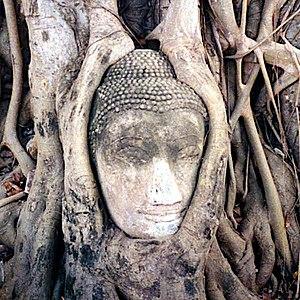
Tête d'une statue de Bouddha envahie par un figuier au temple Wat Mahatat, dans le parc historique d'Ayutthaya. Español: Cabeza de Buda rodeada por una higuera en Wat Mahatat, parque histórico de Ayutthaya. Русский: Голова Будды из песчаника в Историческом Парке Аютии, поднятая корнями дерева из земли. Suomi: Puu on kasvanut Wat Mahathatin Buddhan kuvan ympärille. Tiếng Việt: Tượng Phật bị rễ một cây sung che phủ, tại chùa Wat Mahatat. Tượng đầu Phật bị cây che phủ tại Wat Mahathat, Ayutthaya. Ayutthaya, tk. 14-15. đầu một tượng Phật nằm trong một gốc cây sung ở chùa Wat Mahatat, công viên lịch sử Ayutthaya.